Mary Poppins (book series)

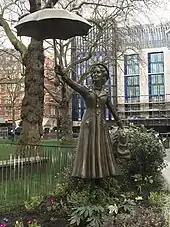
Mary Poppins statue in Leicester Square, London

The first book introduces the Banks family from Number Seventeen Cherry Tree Lane, London, consisting of Mr and Mrs Banks, their children Jane and Michael, and baby twins John and Barbara. When the children's nanny, Katie Nanna, storms out in a huff, Mary Poppins arrives at their home, complete with her travelling carpet bag, blown in by a very strong east wind. She accepts the job (agreeing to stay "till the wind changes"), and the children soon learn that their nanny, though stern, vain and usually cross, has a magical touch that makes her wonderful. Among the things Jane and Michael experience are a tea party on a ceiling with Mr Wigg, a trip around the world with a compass, the purchase of gingerbread stars from the extremely old Mrs Corry, a meeting with the Bird Woman, a birthday party at the zoo among the animals, and a Christmas shopping trip with a star named Maia from the Pleiades cluster in the constellation Taurus. In the end, in what is perhaps the most iconic image associated with Mary Poppins, she opens her umbrella and the west wind carries her away. She leaves behind a note letting the children know that they will meet her again someday.